PQASSO

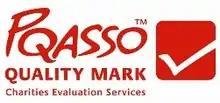

PQASSO, the Practical Quality Assurance System for Small Organisations, is a performance evaluation system and quality mark for charitable organizations in the UK. Evaluations use a system of peer review between small charities. The system was created by Charities Evaluation Services, itself a registered UK charity.